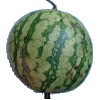
Label: Watermelon 1